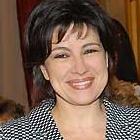
Age: 49